Trictrac

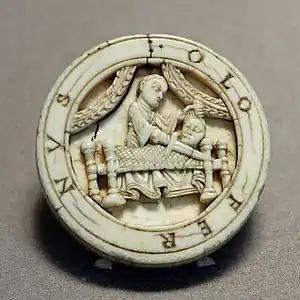
This ivory man bears witness to the age of board games. The scene depicts "Judith and Holofernes", 12th century, Louvre Museum.

The 'pavilion' ("pavillon") or 'standard' ("étandard") is a small flag that plays the same role as the "bredouille" but for a whole round. At the very beginning of the round, the flag is placed between the two players' pegs on the talon bar.